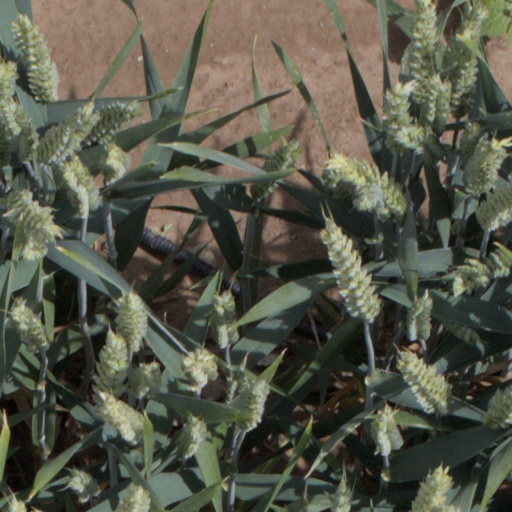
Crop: wheat